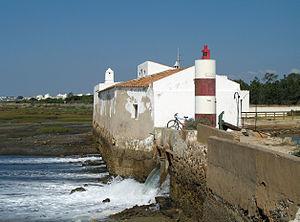
Olhão (Algarve, Portugal), Parc naturel Ria Formosa, moulin à marée et le Phare du Moulin (Farolim do Moinho)
Un moulin à marée est un moulin à eau qui utilise le phénomène des marées pour fonctionner.